List of Lupin III television specials

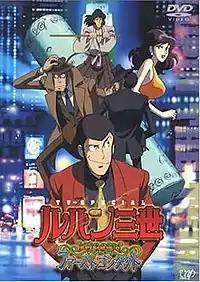
The main characters of "Lupin III" as they appear on the DVD cover of the 14th television special

This is a list of television specials of the Japanese media franchise "Lupin III", based on the manga series by Monkey Punch that debuted in 1967. Beginning in 1989 with "Bye Bye, Lady Liberty", every year until 2013 featured a 90 minute "Lupin III" anime television special that aired on NTV at 9:03 on Friday evening. Since then, they have been released irregularly, with the 27th and latest being November 2019's "".